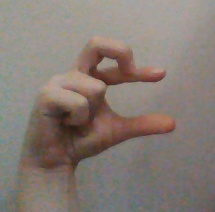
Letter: thal